The Neighbours

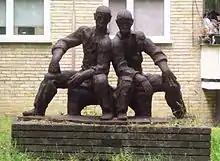
"The Neighbours"

The Neighbours is a sculpture by Siegfried Charoux. It was commissioned in 1957 using funds set aside by London County Council for public art in its housing projects and unveiled in 1959 at the Quadrant Estate in Islington, N5, London, near Clissold Park. It became Grade II listed building in April 1998.